Allegra Westbrooks

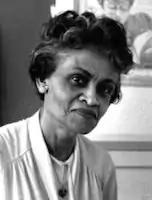
Allegra Westbrooks

Allegra Westbrooks (Mar 16, 1921 – Apr 26, 2017) was a librarian in Charlotte Mecklenburg Library and the namesake for the Allegra Westbrooks Regional Library branch. She first worked in Charlotte Mecklenburg Library's segregated library branch, the Brevard Street Library for Negroes.